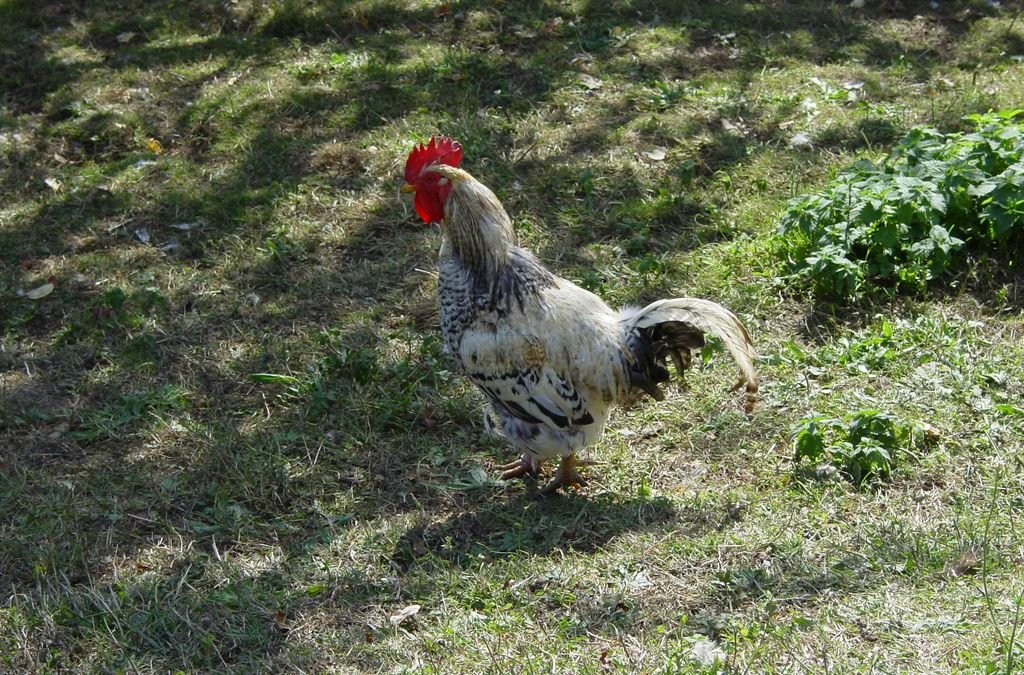
bird, farm, wildlife, red, livestock, agriculture, chicken, fowl, fauna, rooster, galliformes, vertebrate, hahn, cockscomb, phasianidae, animal husbandry